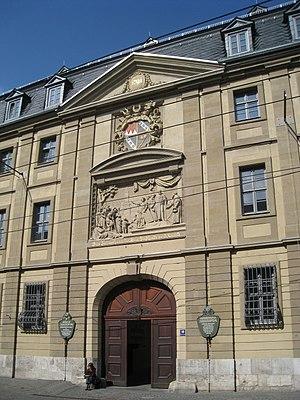
Le Juliusspital est fondé par le prince-évêque de Wurtzbourg Jules Echter von Mespelbrunn. L'élément majeur de la fondation est un hôpital de 365 lits, ainsi qu'une maison de retraite de 150 places. Il comprend une grande cave du domaine viticole de Würzburger Stein.